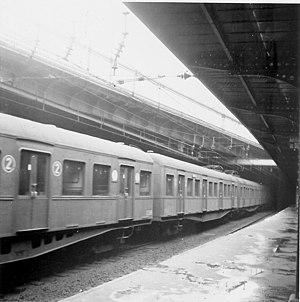
Station de Port-Royal de la ligne de Sceaux (Paris, 5e arr.).